2022 Sumatra earthquake

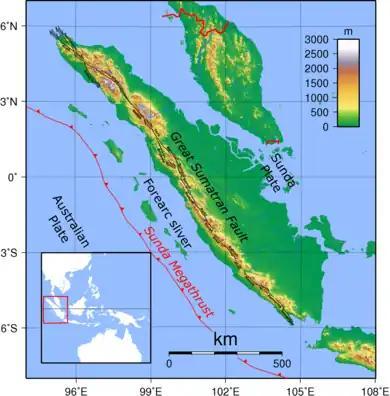
Great Sumatra fault

The west coast of Sumatra is dominated by the Sunda megathrust; a long convergent boundary where the Australian plate subducts beneath the Burma plate and Sunda plate at a rate of per year. The subduction zone offshore Sumatra was responsible for several large earthquakes in 2004 and 2005. The subduction plate interface can rupture to the trench, triggering large tsunamis such as in 1907, 2004 and 2010.